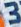
Number: 3